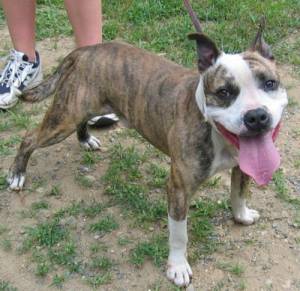
Animal: dog
Breed: american_pit_bull_terrier